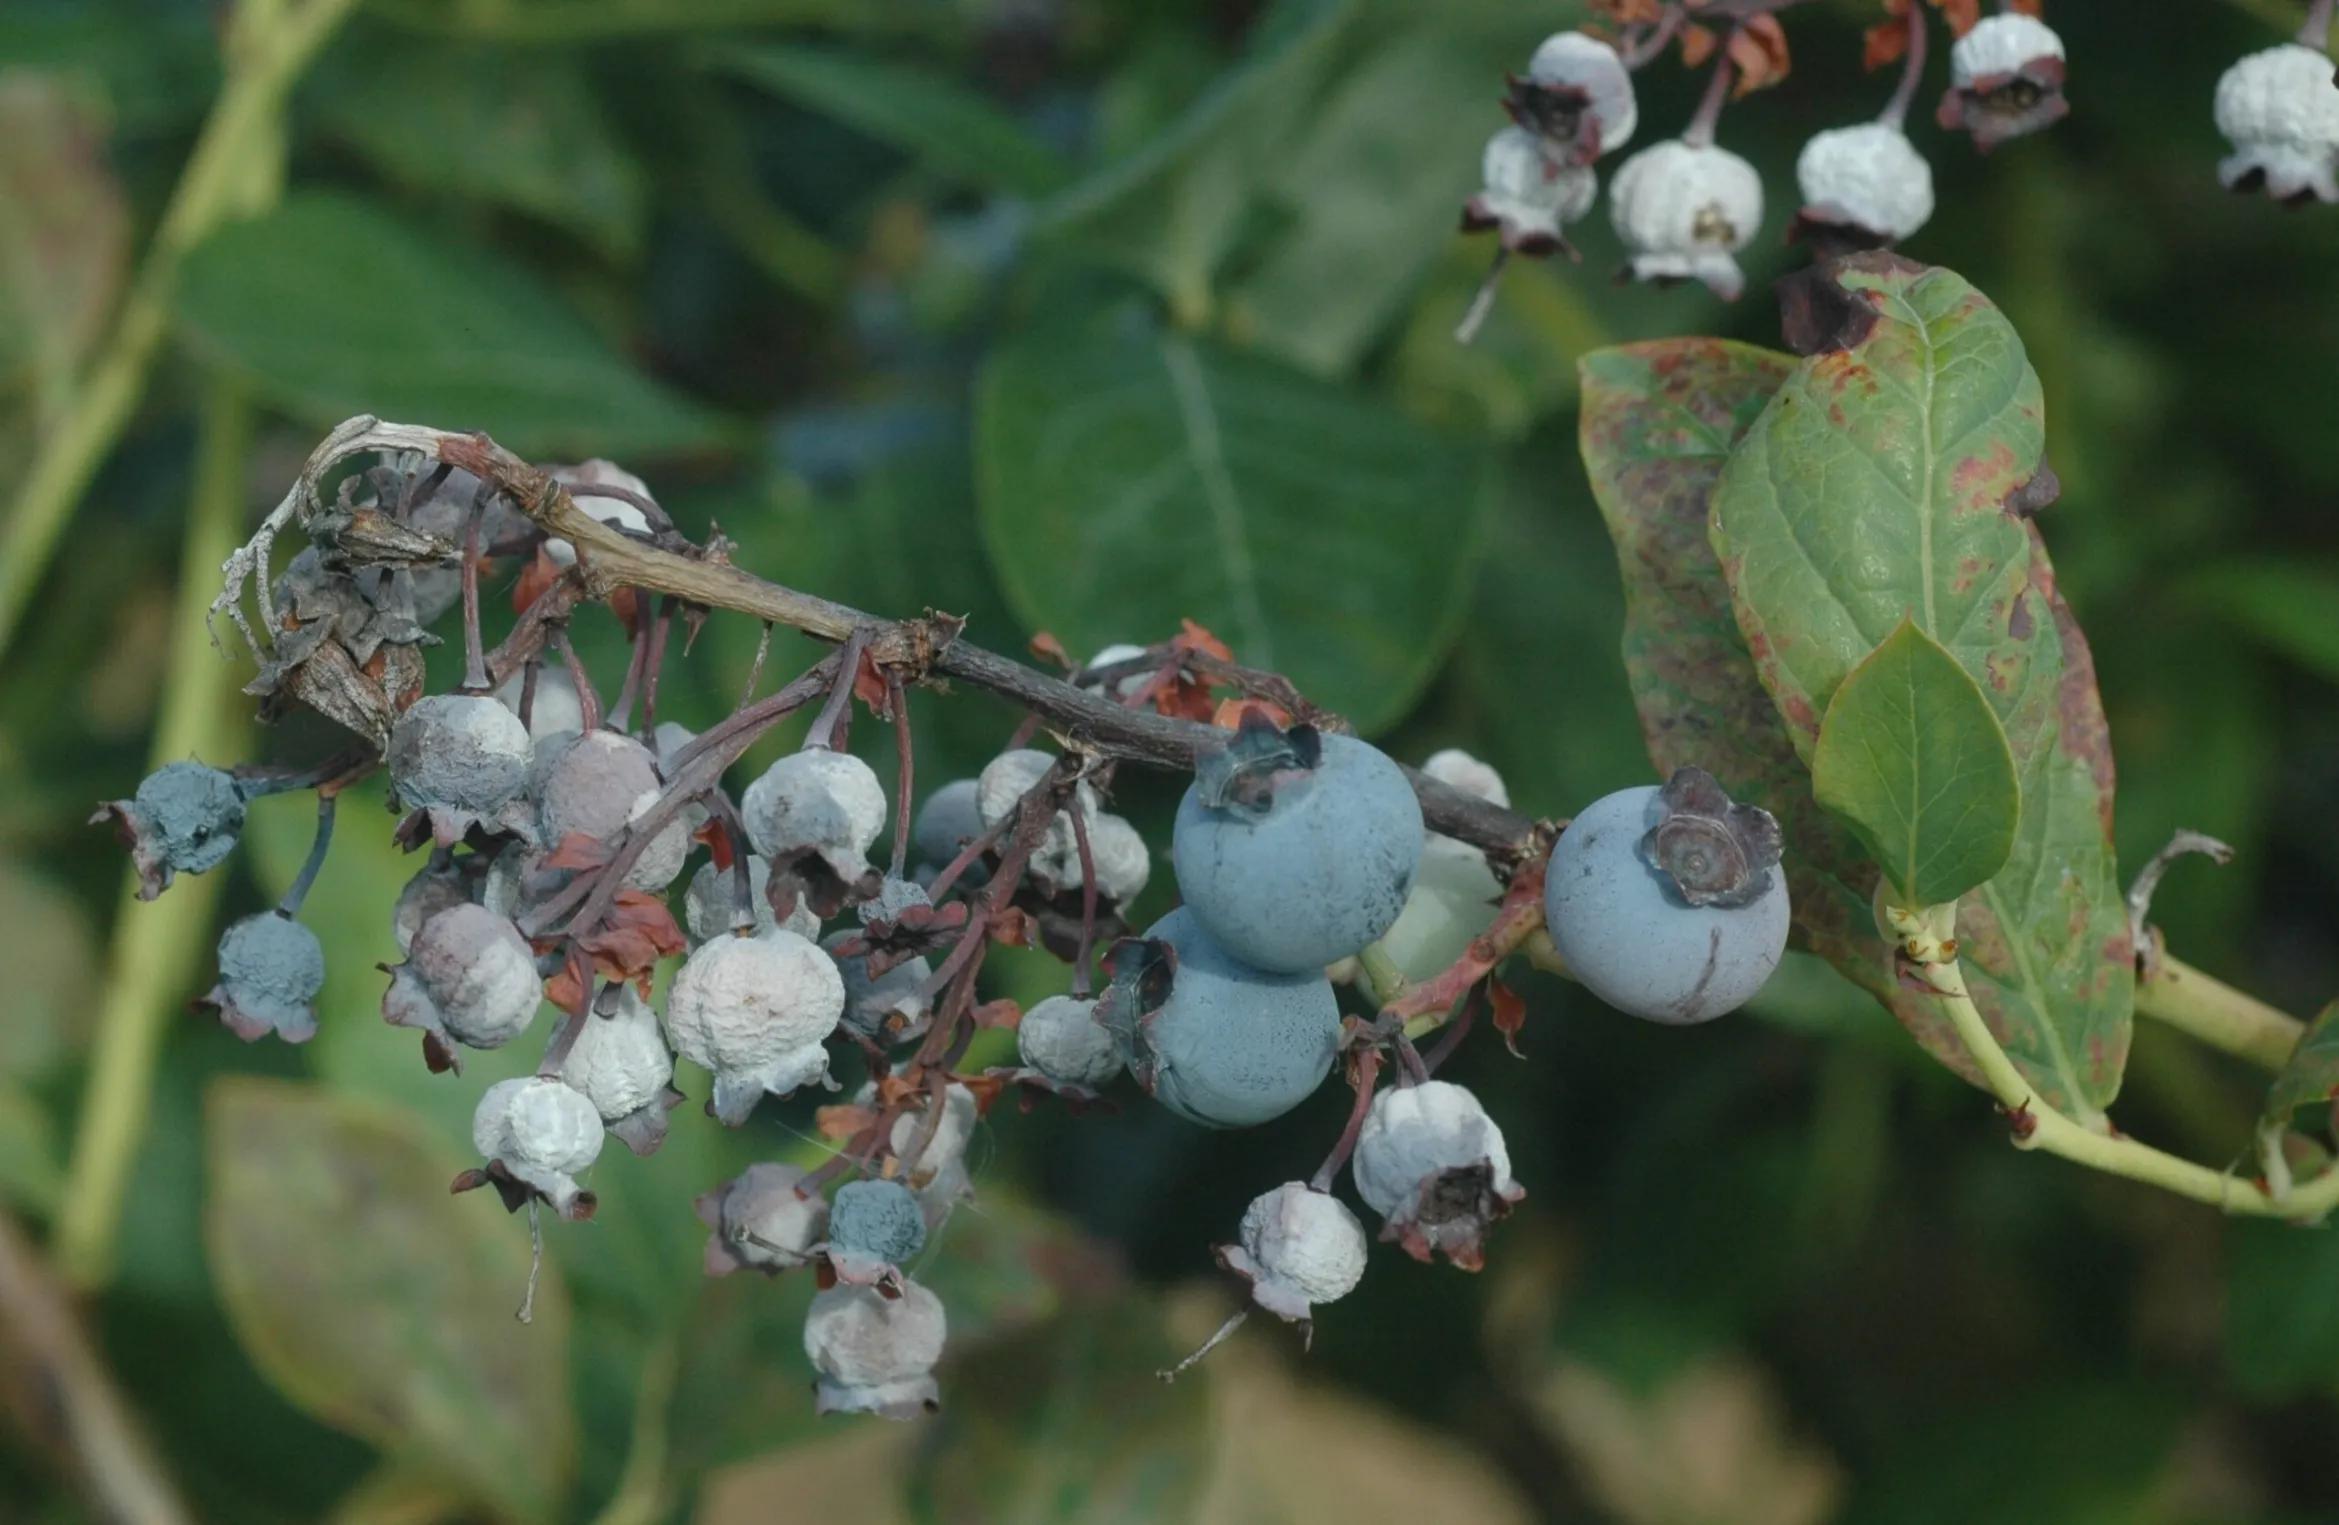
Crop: blueberry
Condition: mummy_berry